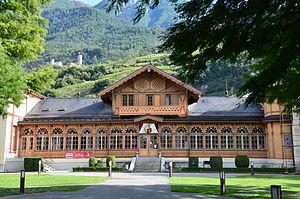
Saxon est une commune suisse du canton du Valais, située dans le district de Martigny.
Le casino de Saxon est un ancien casino de Suisse.